Death and state funeral of Jack Layton

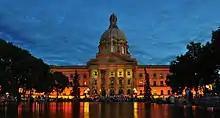
Candlelight vigil for Layton in Edmonton.

Spontaneous remembrance gatherings were held in communities across the country, including Ottawa, Toronto, Vancouver, Montreal, Halifax, St. John's, Calgary, Edmonton, Quebec City, Sherbrooke, Victoria, Surrey, Winnipeg, Brantford, Sarnia, Guelph, Sudbury, and Corner Brook. In Toronto, coloured chalk messages of condolences and appreciation to Layton and his family came to cover all of Nathan Phillips Square in front of Toronto City Hall, to such an extent that city archivists photographed the messages for posterity. Many municipalities offered books of condolences for residents to sign, as did NDP MPs' constituency offices, and the Canadian National Exhibition created a Messages of Sympathy wall for the public to sign. There are currently several grassroots proposals to rename landmarks in Layton's memory, including one for Jack Layton Square in Toronto, and one for Jack Layton Boulevard in Montreal.